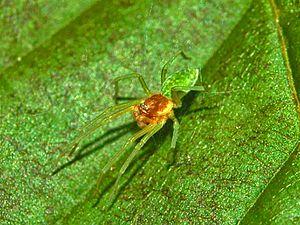
Les Dictynidae sont une famille d'araignées aranéomorphes.